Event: Ecuador Earthquake
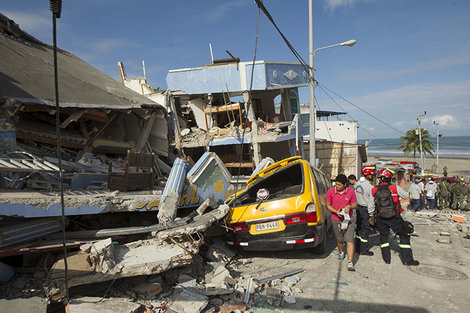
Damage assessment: damage